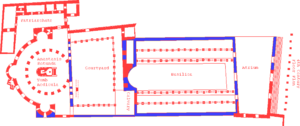
L’église du Saint-Sépulcre ou basilique du Saint-Sépulcre, également appelée basilique de la Résurrection ou Agia Anastasis par les chrétiens d'Orient, est une église chrétienne située dans le quartier chrétien de la Vieille ville de Jérusalem. Cette basilique est vénérée par une grande partie des chrétiens qui y vont en pèlerinage depuis le IVᵉ siècle, dépassant au début du XXIᵉ siècle le million de pèlerins par an sur les 1,9 million de visiteurs qu'accueille Israël. Il s’agit d'un sanctuaire englobant selon la tradition le lieu de la crucifixion, ainsi que la grotte où le corps du Christ fut déposé après sa mort. Par inférence, c'est là qu'aurait eu lieu la résurrection.
Cyrille de Jérusalem est un évêque de Jérusalem de 350 à 386 et un des Pères de l'Église. Il est révéré comme saint tant par les orthodoxes que par les catholiques et est fêté le 18 mars. En 1883, il est proclamé Docteur de l’Église par le pape Léon XIII.
Le Saint-Sépulcre est, selon une tradition chrétienne, le tombeau du Christ, c'est-à-dire le sépulcre où le corps de Jésus de Nazareth aurait été déposé au soir de sa mort sur la Croix.